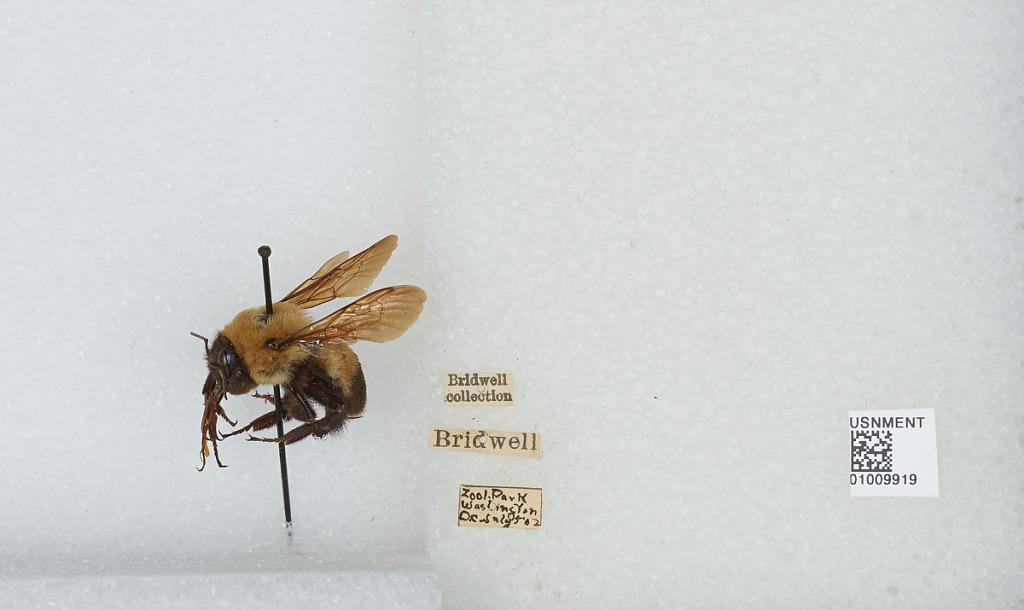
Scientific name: Bombus (Separatobombus) griseocollis (De Geer)
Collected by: Bridwell
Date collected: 1902-7-5
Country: United States
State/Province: District Of Columbia
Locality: Washington, Zoological Park
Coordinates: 38.9311, -77.0497